Greenland cod

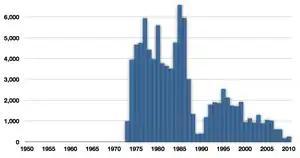

In colour the Greenland cod is generally sombre, ranging from tan to brown to silvery. Its appearance is similar to that of other cod species; generally heavy-bodied, elongate, usually with a stout caudal peduncle. They can grow to a length of 77 cm.